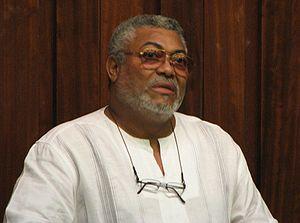
Cette liste de personnalités ghanéennes notables comprend des personnes nées au Ghana et des personnes d'ascendance ghanéenne, qui se distinguent par leur vie ou leur travail.
Le président de la République du Ghana est le chef de l'État ghanéen depuis 1960.